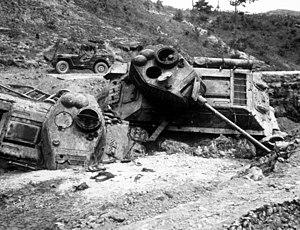
La bataille du périmètre de Busan oppose les forces armées de l'ONU à celles de la Corée du Nord. Elle se déroule du 4 août au 18 septembre 1950 et marque l'un des premiers grands engagements de la guerre de Corée. L'armée de l'ONU, au bord de l'effondrement, rassemble 140 000 soldats dans un périmètre restreint autour de Busan afin de résister et de contrer l'invasion de l'armée nord-coréenne, forte de 98 000 hommes.